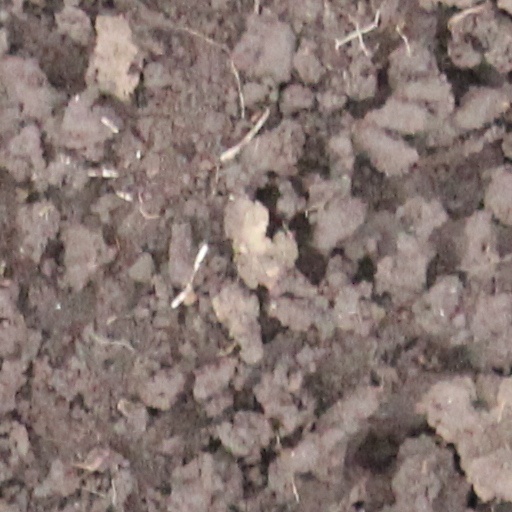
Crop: wheat